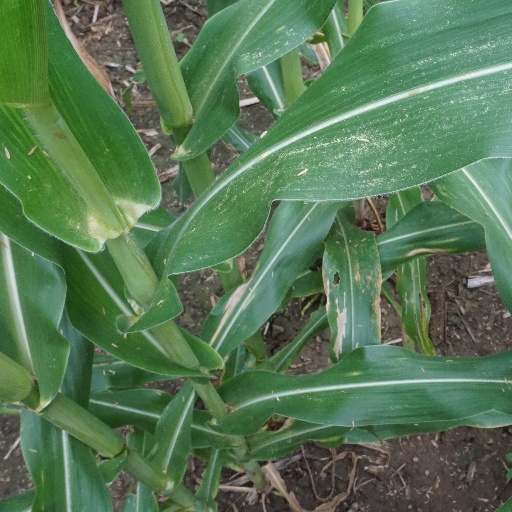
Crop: maize; corn